Sydney Cricket Ground

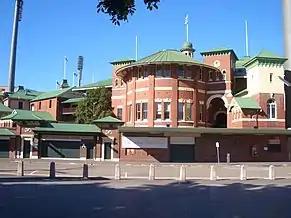
Sydney Cricket Ground members entrance, 2007

In 1896 the Ladies' Stand was opened, along with a concrete cycling track which circled the inside of the ground. One of the carpenters who built the formwork for the track was George Bradman, father of Don Bradman. In 1898 floodlights were built over the cycling track so that night events could be held. In 1904 the scoreboard was rebuilt at the top of The Hill and in 1909 the Sheridan Stand, named after Phil Sheridan, was opened at the southern end, replacing the earlier Smokers' Stand.